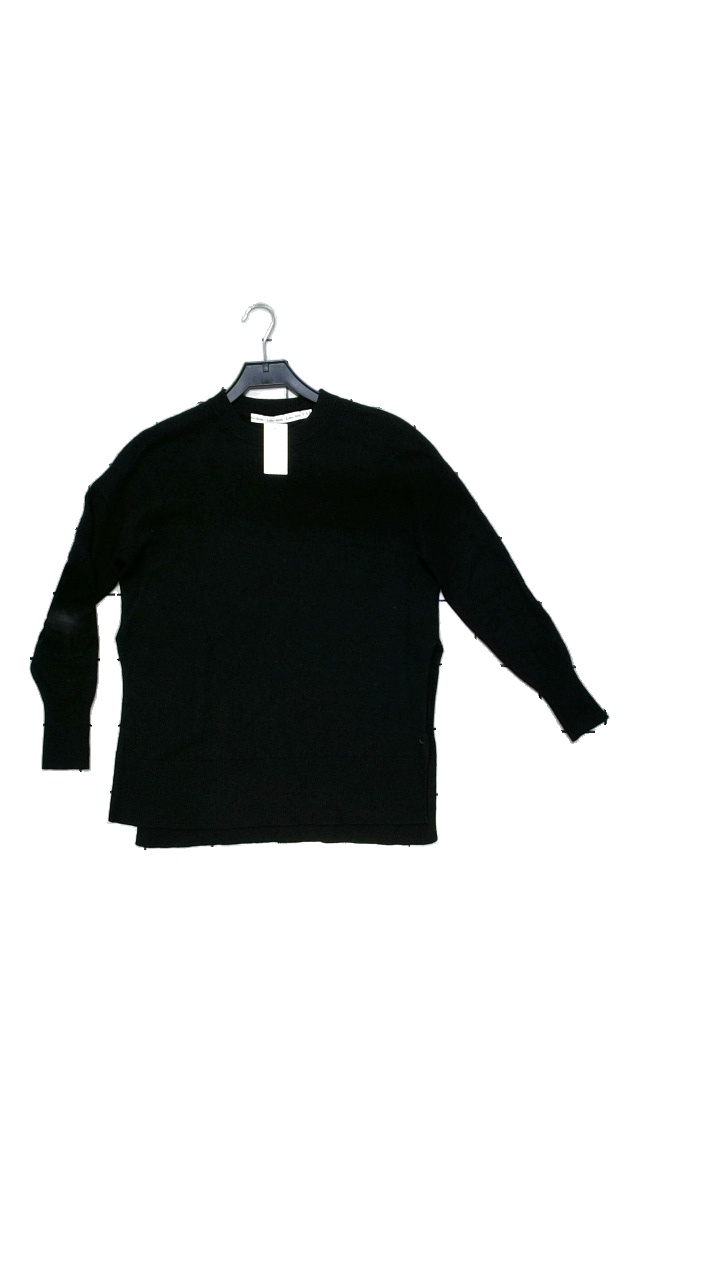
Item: Sweater (Ladies)
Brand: And Other Stories
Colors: Black
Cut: Regular
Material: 100% Kashmir
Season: Autumn
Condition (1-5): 3
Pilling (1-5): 3
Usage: Reuse
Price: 250-400